Mirza Abu Taleb Khan

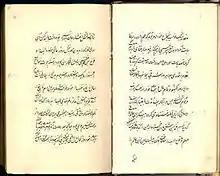
Scan of the Persian language "Masir Talib fi Bilad Afranji" by Mirza Abu Taleb Khan

Abu Taleb spent a year in Lucknow, after which he took up a first appointment with the East India Company - already well involved in Oudh affairs - to assist Colonel Alexander Hanney, the company's tax-collector at Gorakhpur; this he did for three years until Hanney returned to Europe, whereupon Abu Taleb retired again to a year of unemployment in Lucknow. Relations between the Company and Oudh were in this period strained, including during the 1781–1782 third period of Nathaniel Middleton office as Resident, and, according to Abu Taleb, the State's tax-collection system was in sufficient disarray that Zamindars, notably Balbhadra Singh, were refusing to make any payments (all Hyder Beg Khan's fault, according to Abu Taleb.) A military action by the Nawab and the Company against Singh failed (again, Hyder Beg Khan's fault!) and, Abu Taleb says, Warren Hastings, the then Governor General, instructed Middleton to send for Abu Taleb as a person who might be able to bring Singh under control. After briefly playing hard-to-get, Mizra agreed to assist and from circa 1782-1784 Abu Taleb campaigned against, defeated and killed Singh. Middleton had been withdrawn from Lucknow, and Hastings resigned in 1784, leaving Abu Taleb somewhat exposed, but surviving on an allowance from the Nawab of 6,000 rupees per annum; his bête noire Hyder Beg Khan was still in place and appeared to have the confidence of the new Governor General, Sir John Macpherson.